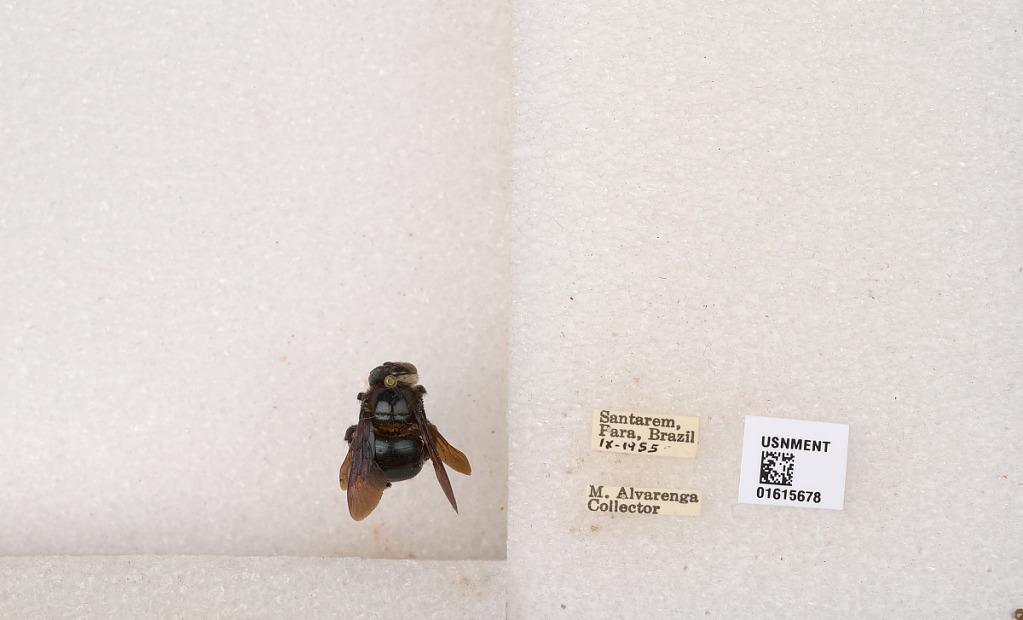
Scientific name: Xylocopa (Schonnherria) muscaria (Fabricius)
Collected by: M. Alvarenga
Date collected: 1955-9-1
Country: Brazil
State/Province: Para
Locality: Santarem